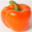
Label: sweet_pepper